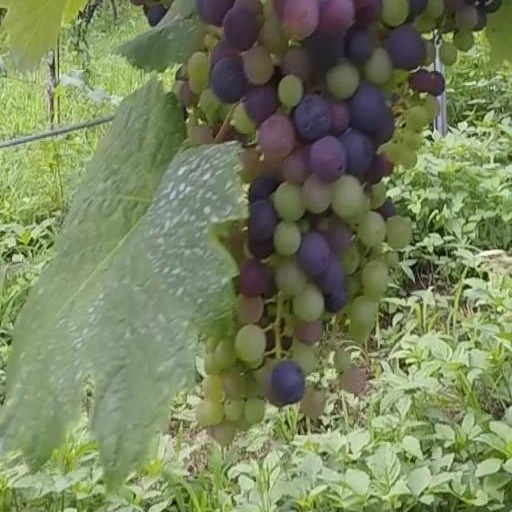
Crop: grape